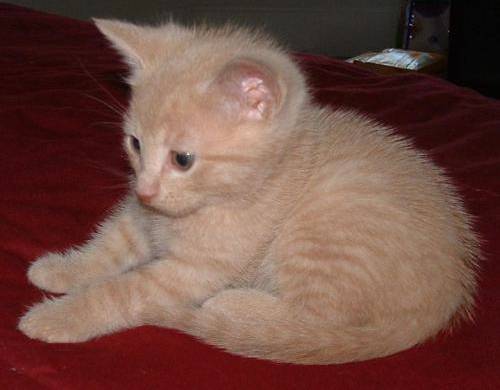
Label: cat